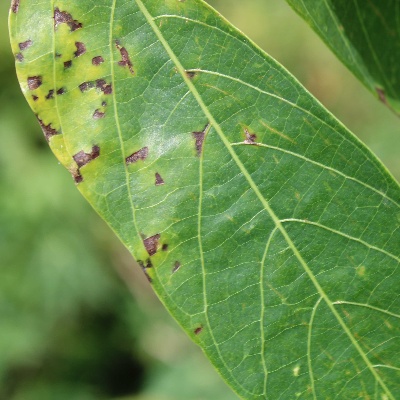
Crop: Cassava
Condition: bacterial blight